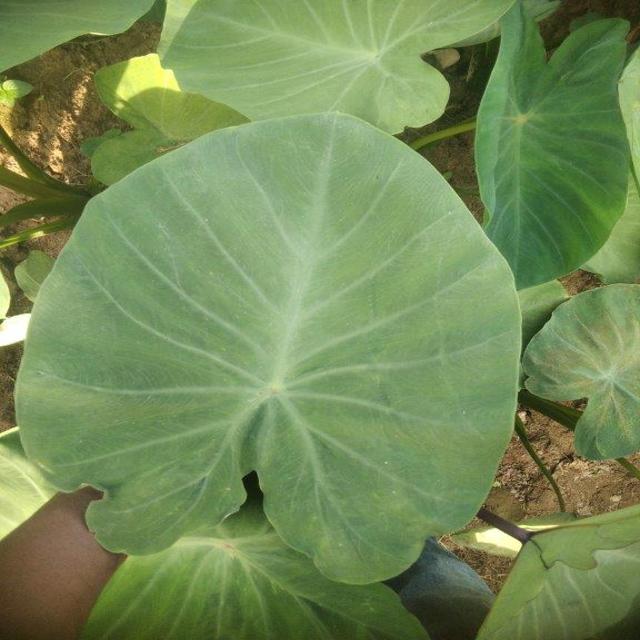
Label: Healthy